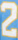
Number: 2